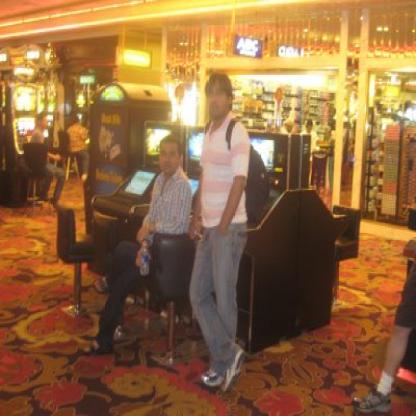
Scene: Indoor